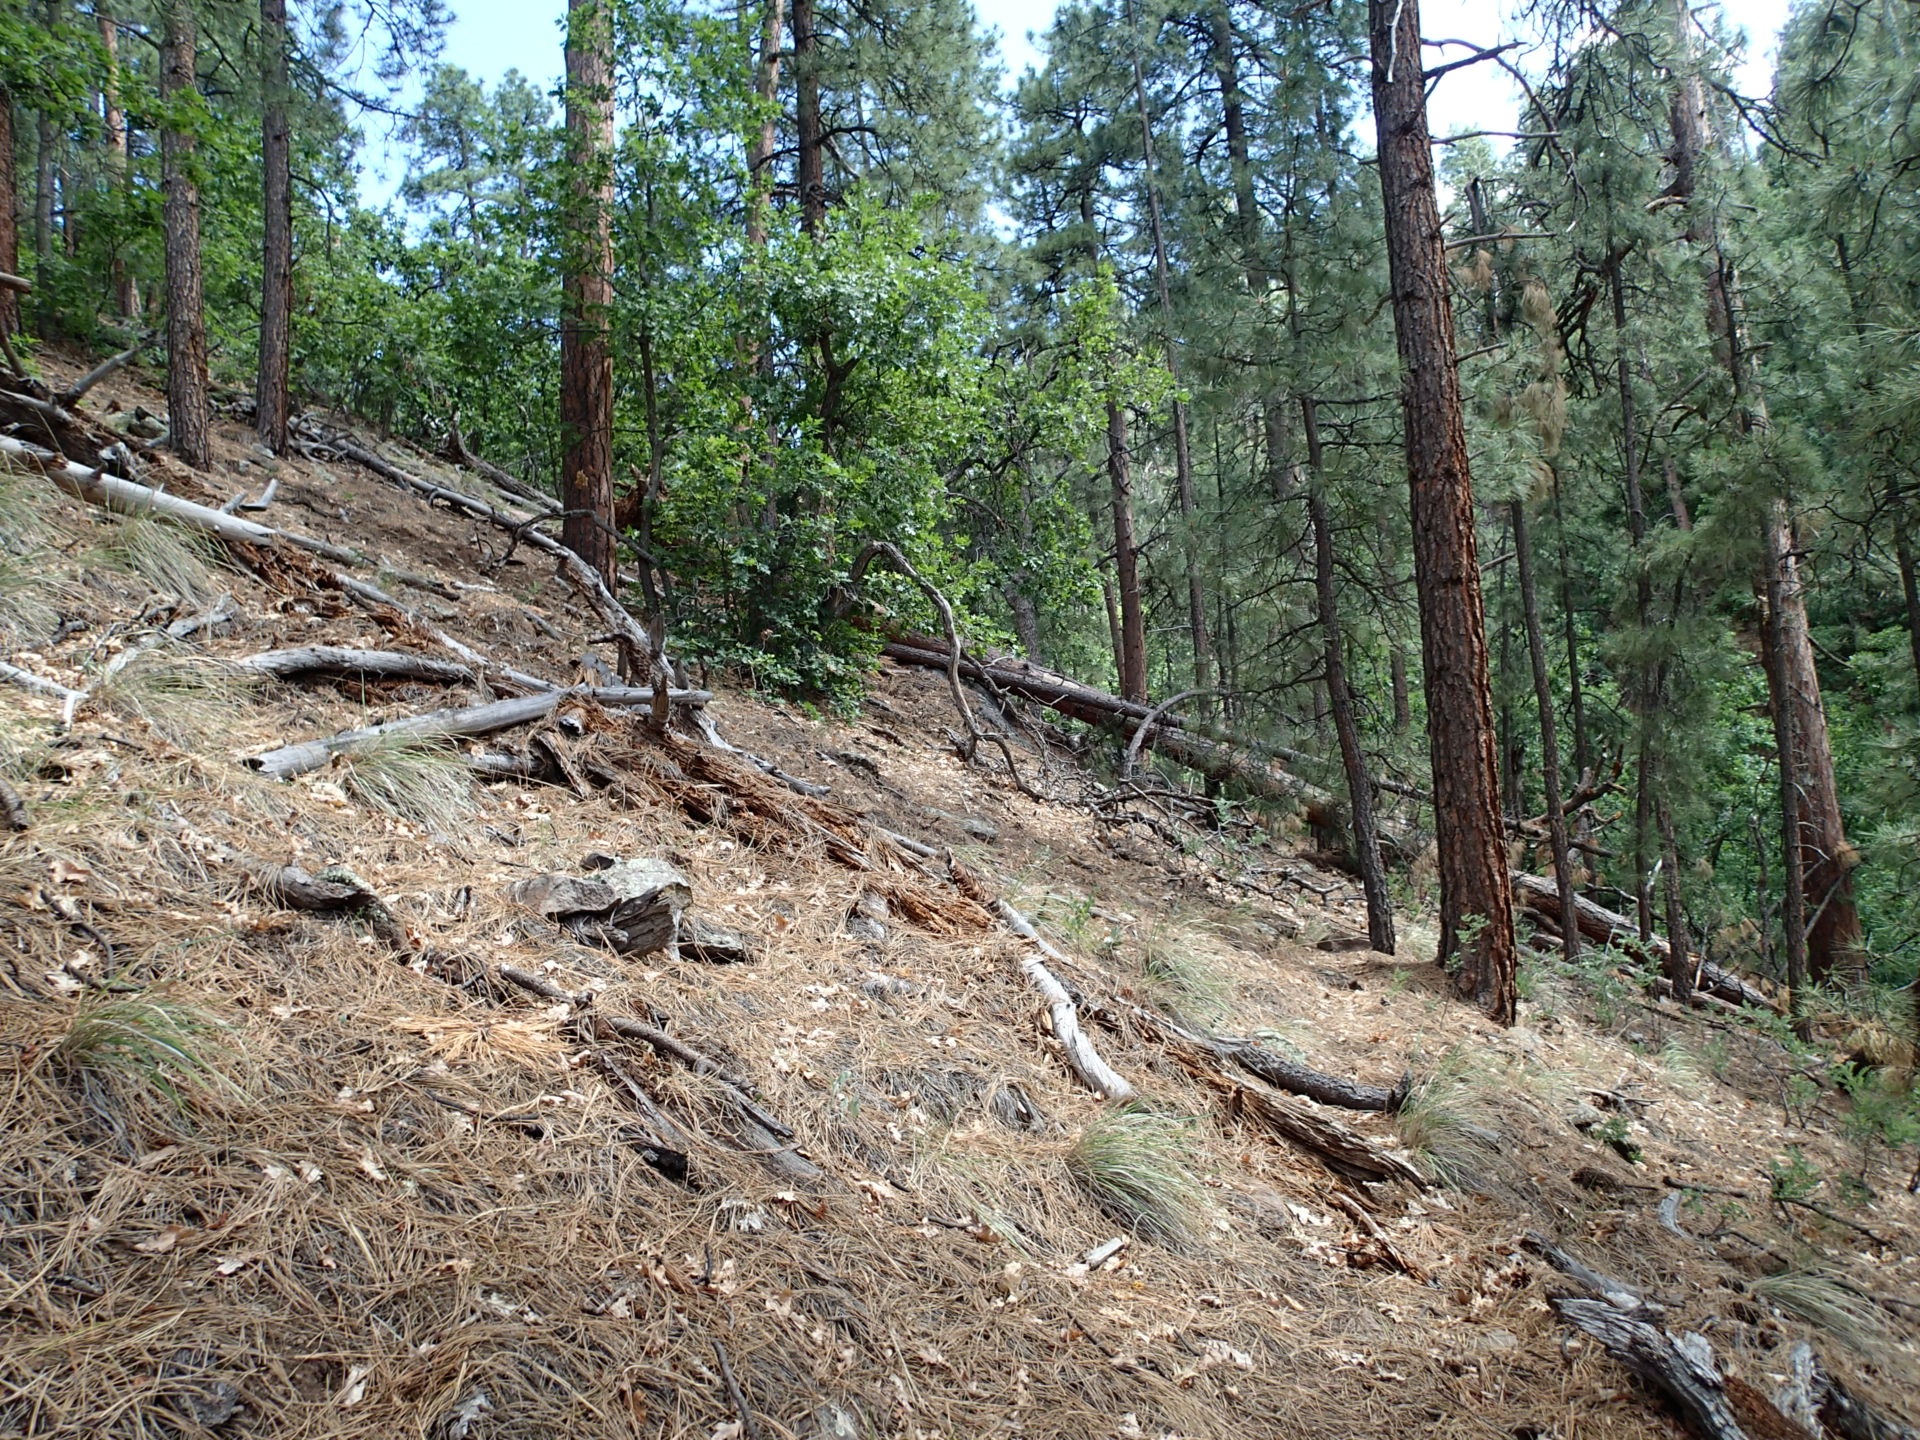
tree, forest, wilderness, trail, soil, ridge, ravine, woodland, habitat, ecosystem, natural environment, geological phenomenon